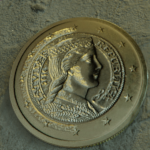
Coin value: 1euro
Country: lv
Edition: standard